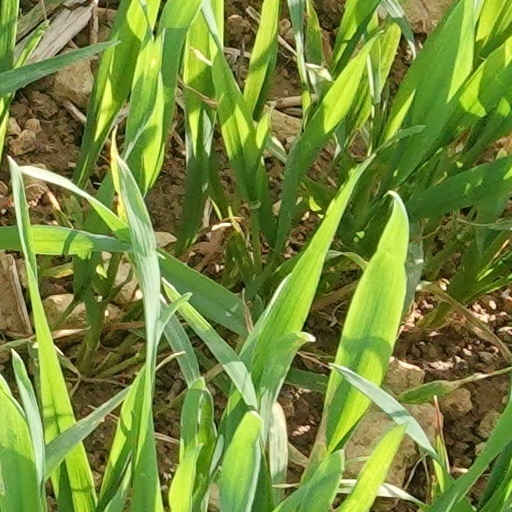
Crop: wheat